Criticism of Christianity

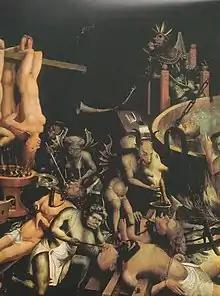
A detail from Hieronymous Bosch's depiction of Hell

During the 19th century an interpretive model of the relationship between religion and science known today as the conflict theory developed, according to which interaction between religion and science almost inevitably leads to hostility and conflict. A popular example was the misconception that people from the Middle Ages believed that the Earth was flat, and that only science, freed from religious dogma, had shown that it was spherical. This thesis was a popular historiographical approach during the late 19th and early 20th centuries, but most contemporary historians of science now reject it.